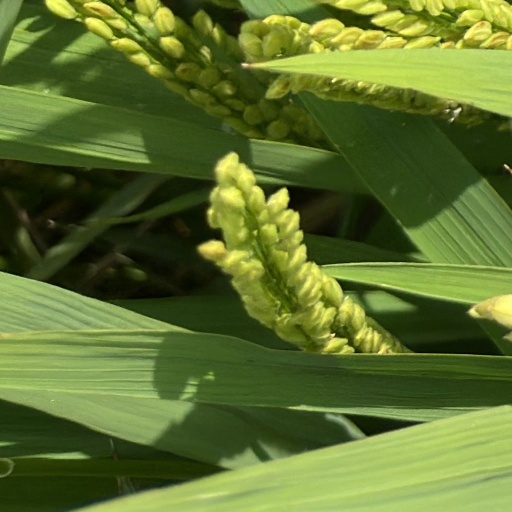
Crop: rice